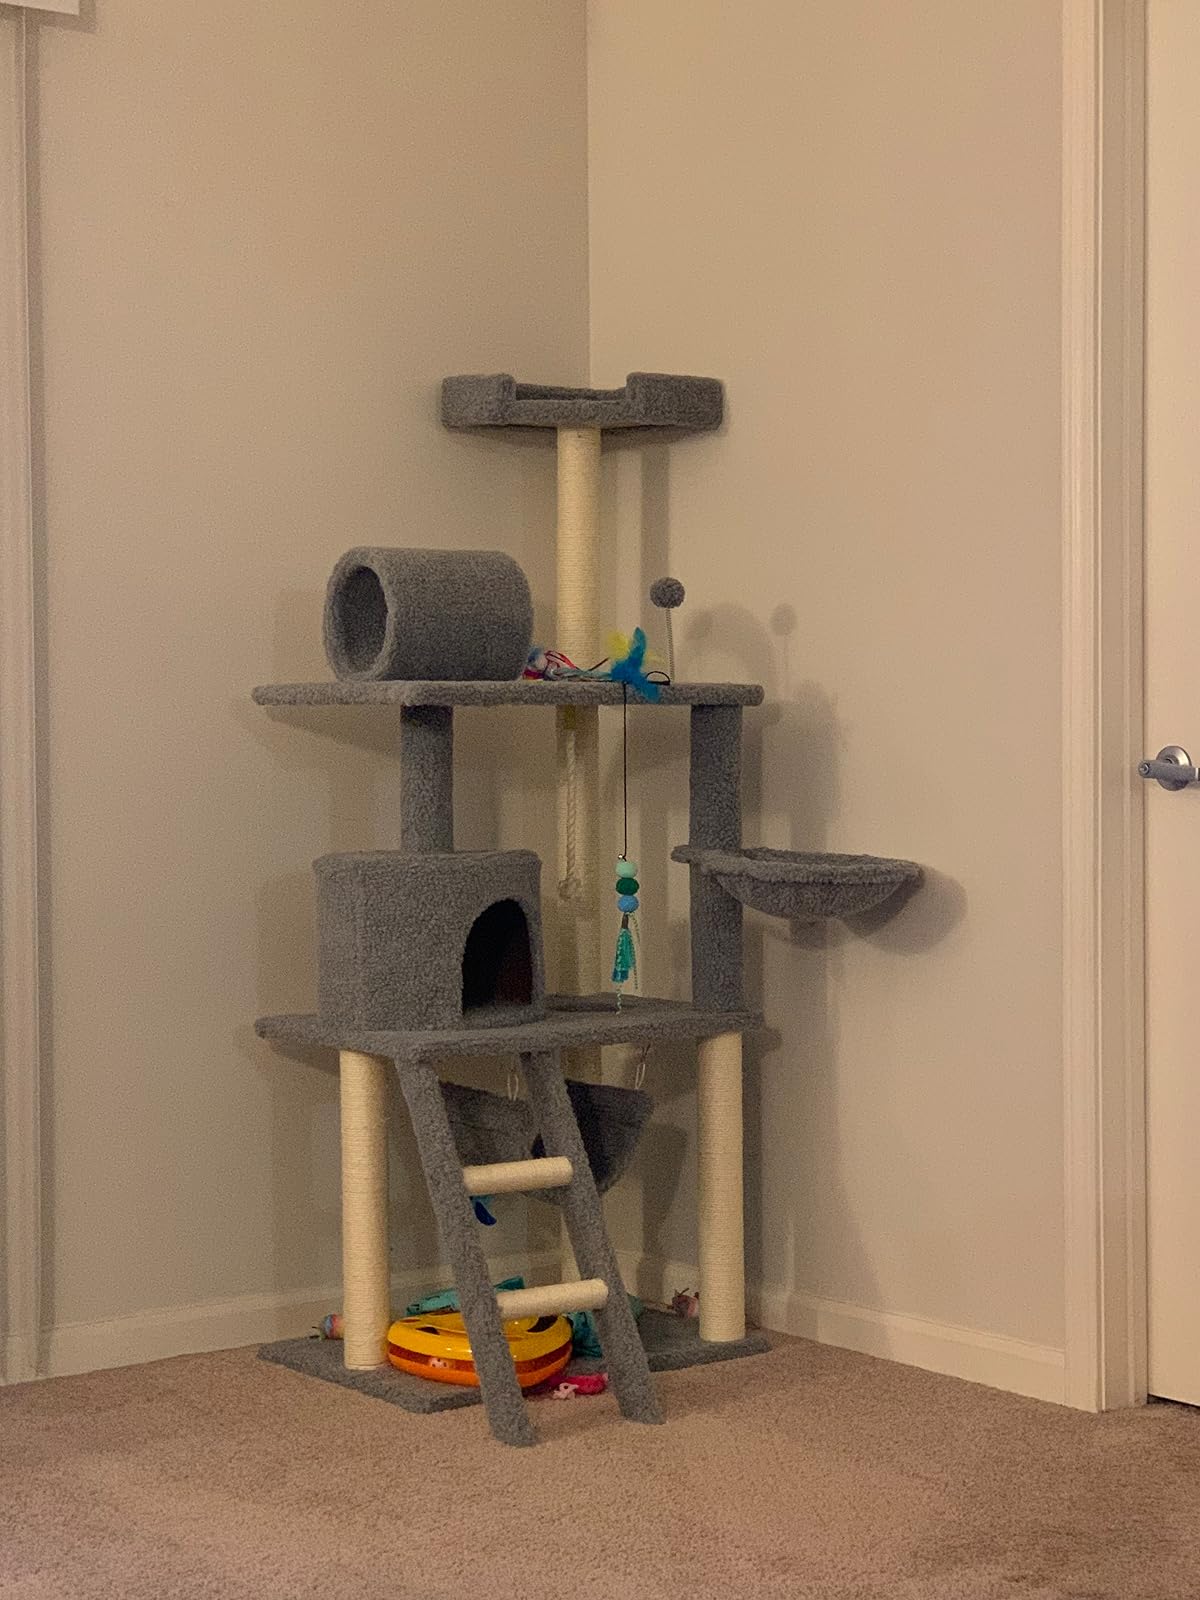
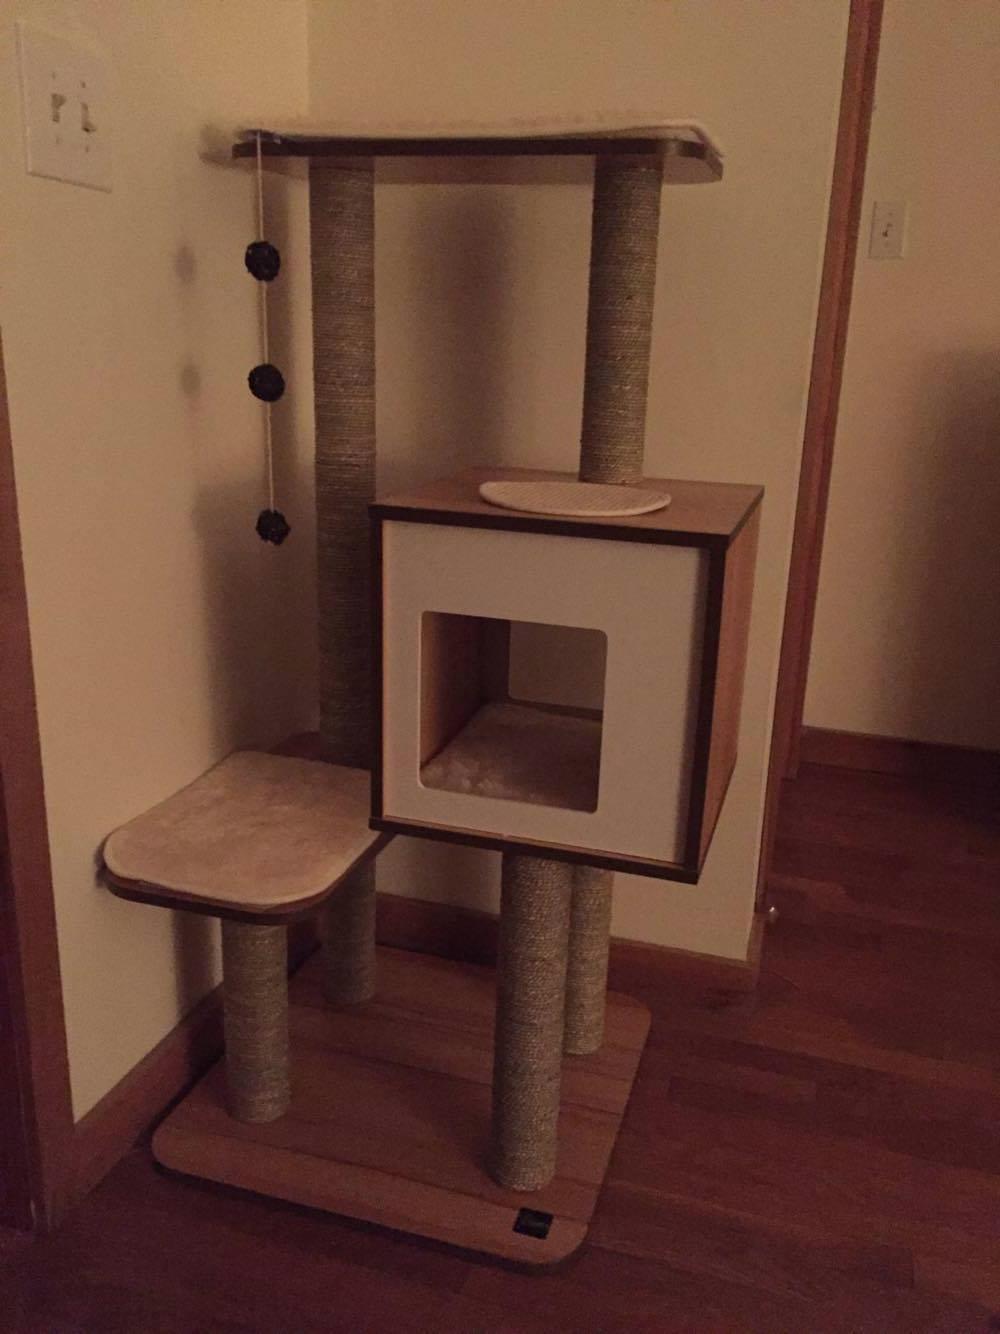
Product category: items_cat tree
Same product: no